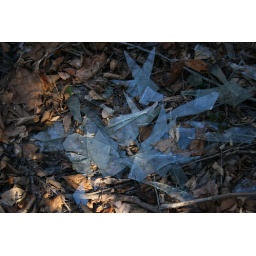
clarence newton road - near blowing rock - january 1 2009